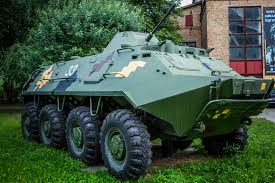
Label: BTR-60